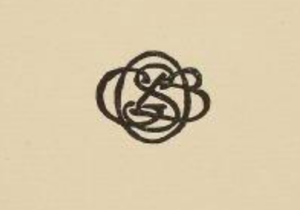
La Société de la gravure sur bois originale est une association professionnelle française de graveurs sur bois et d'amateurs d'estampes, fondée en 1911 à Paris et dissoute en 1935.